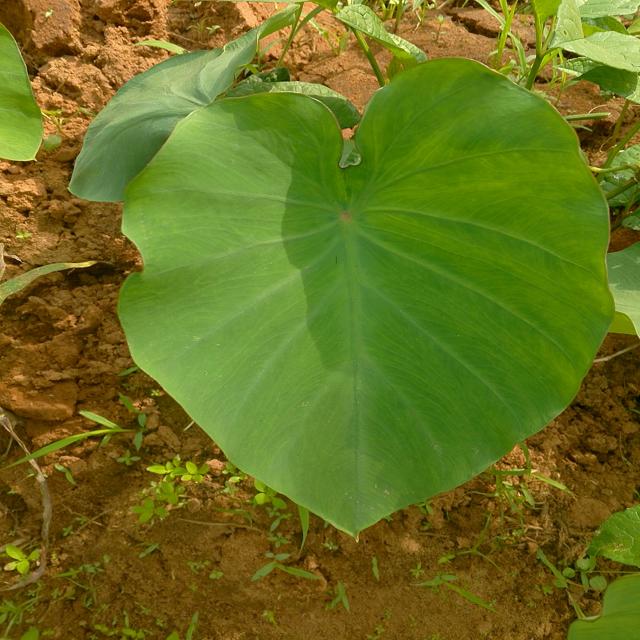
Label: Healthy